Elkins High School (Missouri City, Texas)

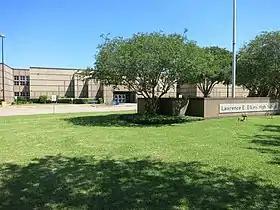
Lawrence E. Elkins High School as pictured in June 2020

Lawrence E. Elkins High School, more commonly known as Elkins High School is a comprehensive public high school in Missouri City, Texas, that serves communities in Sugar Land and Missouri City. The school, which handles grades 9 through 12, is a part of the Fort Bend Independent School District. Elkins was established in 1992, with its first graduating class in 1995.